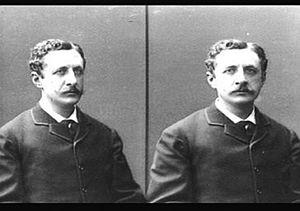
L'acteur et dramaturge français Pierre Berton photographié par Nadar
Pierre Montan, dit Pierre Berton, est un dramaturge et comédien français né à Paris le 6 mars 1842 et mort le 24 octobre 1912.